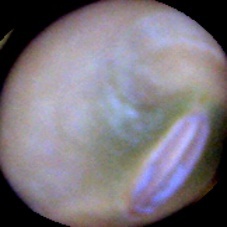
Label: Immature